Edithburgh

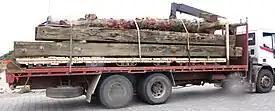

In December 2013, maintenance works were conducted at the Edithburgh jetty by a contractor working for the local council. An estimated 50 jetty pylons were removed from the periphery of the jetty. They were either sawed off at the seabed, or pulled up from the substrate. This resulted in an immediate loss of habitat and marine life, upsetting many members of the scuba diving and marine conservation community.